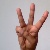
The image shows a hand gesture representing the letter 'W' in Indian Sign Language.